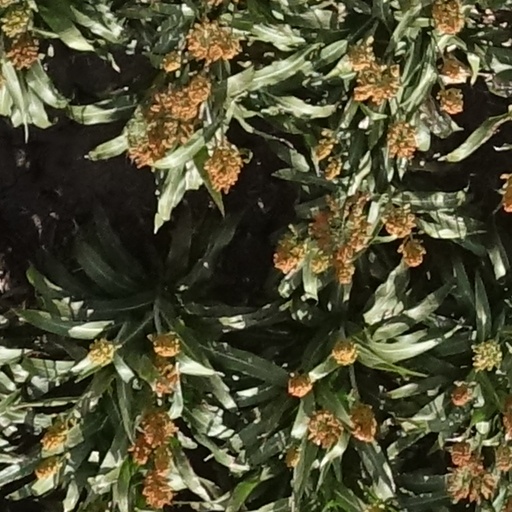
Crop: sorghum